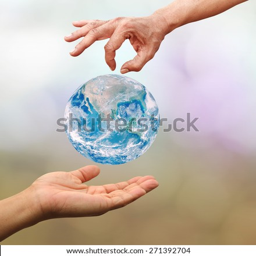
man woman hands palm up with global image over white elements of this image furnished by spacecraft manufacturer